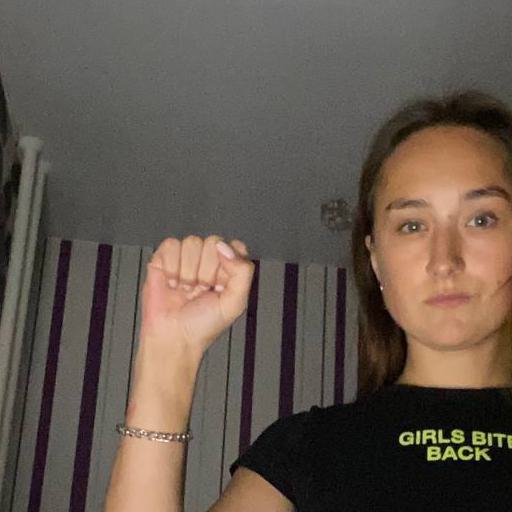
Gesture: fist